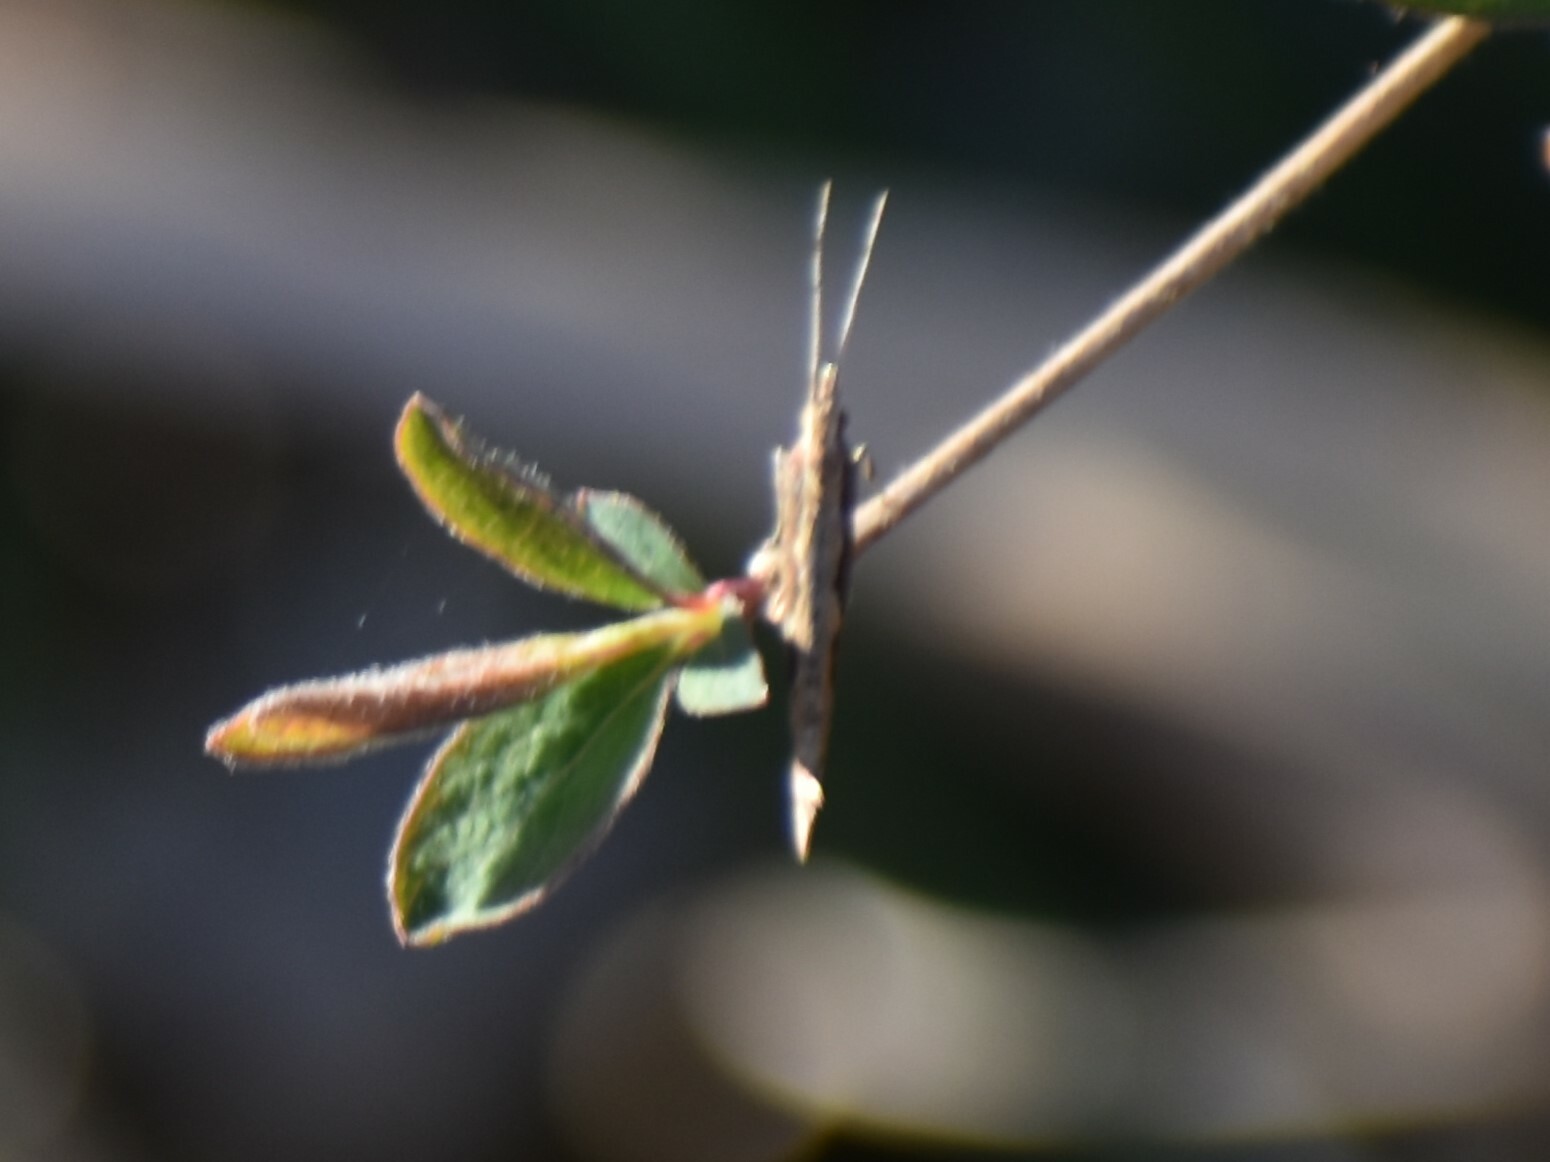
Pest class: diamondback_moth